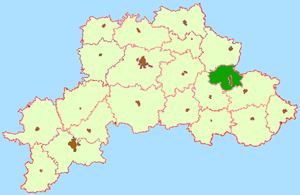
Le raïon de Krytchaw est une subdivision de la voblast de Moguilev, en Biélorussie. Son centre administratif est la ville de Krytchaw.